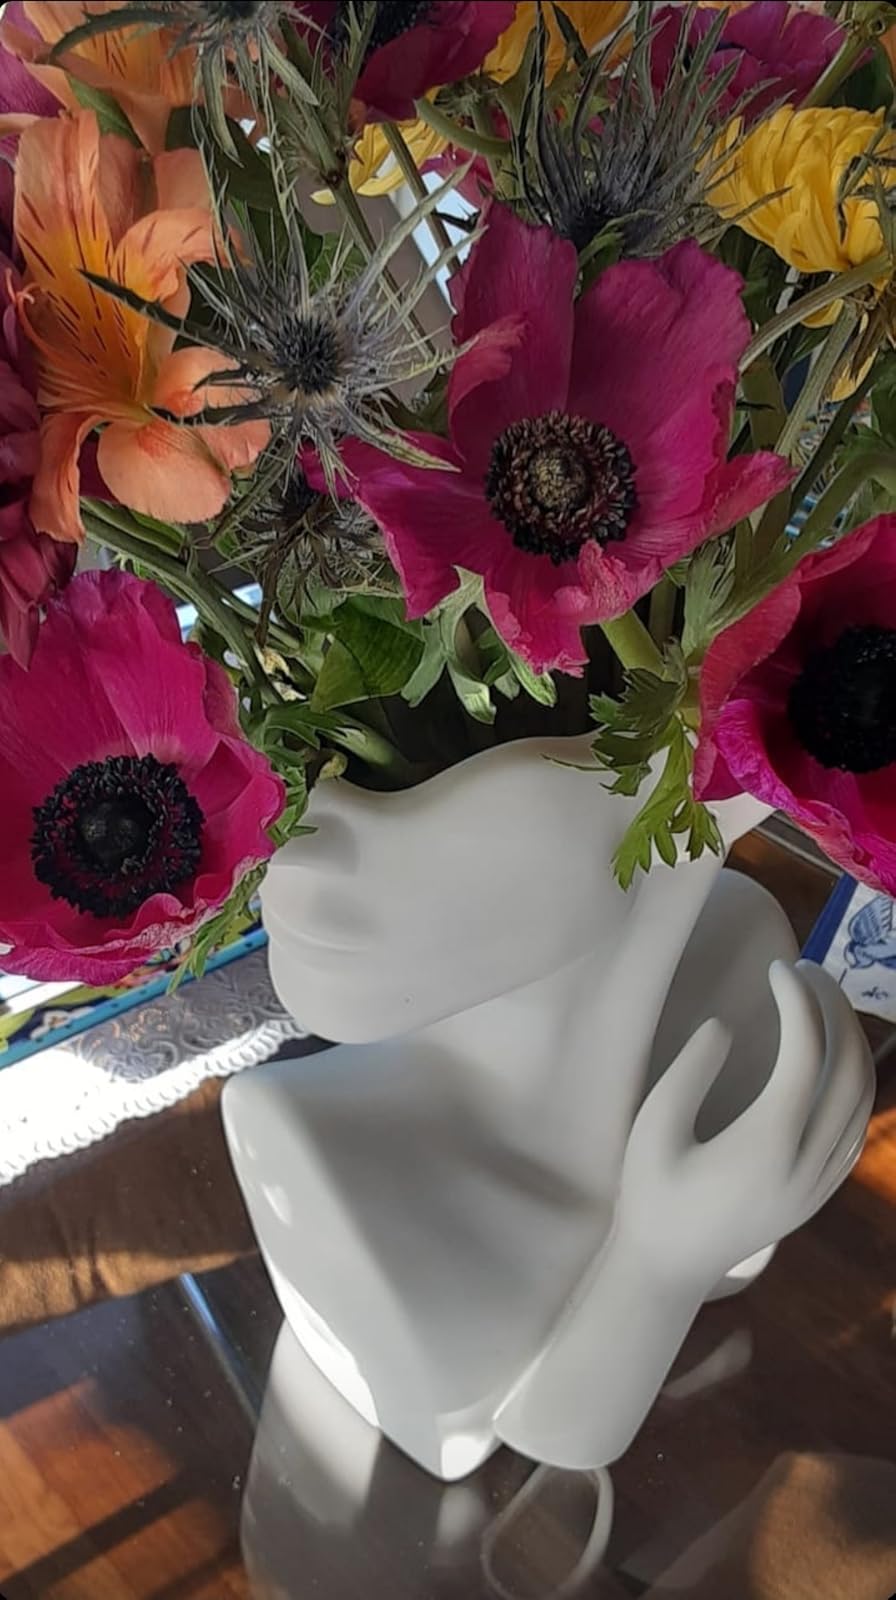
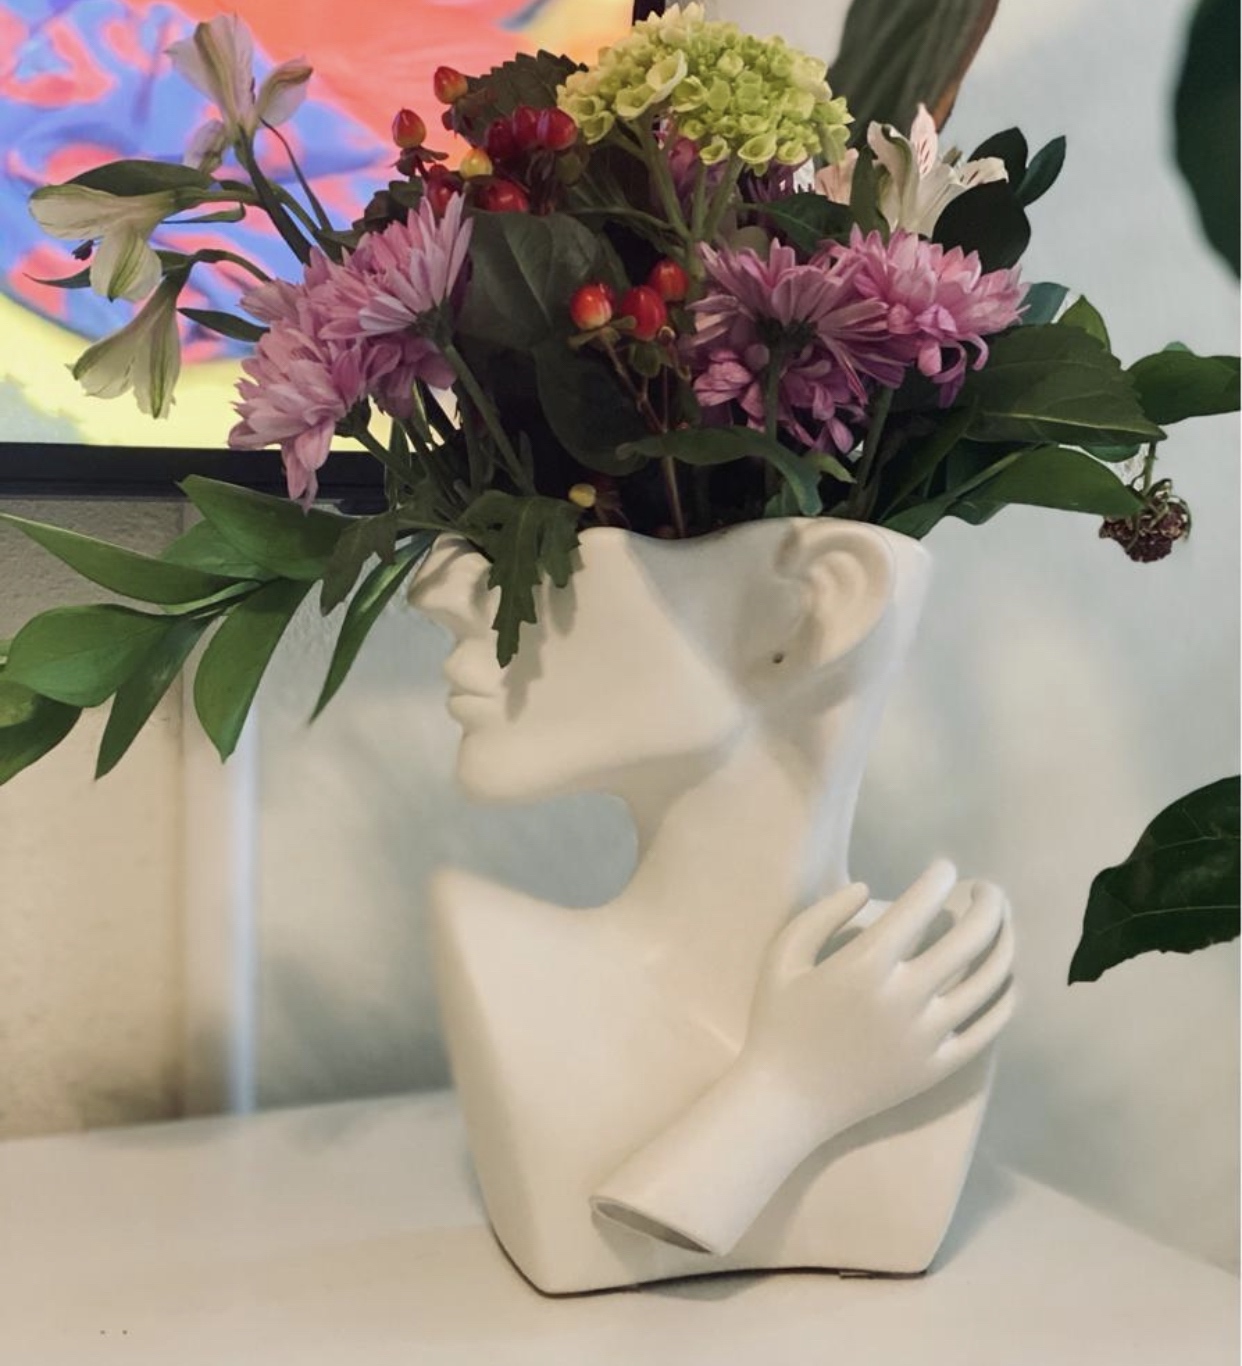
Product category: vase
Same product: yes